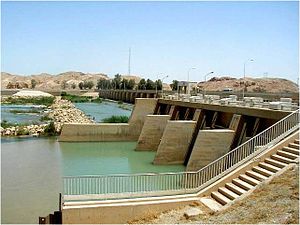
Diyala
Diyala er en irakisk provins, beliggende mellem Bagdad og den iranske grænse. Provinsen dækker et areal på 17.685 km² og har 1.371.035 indbyggere.